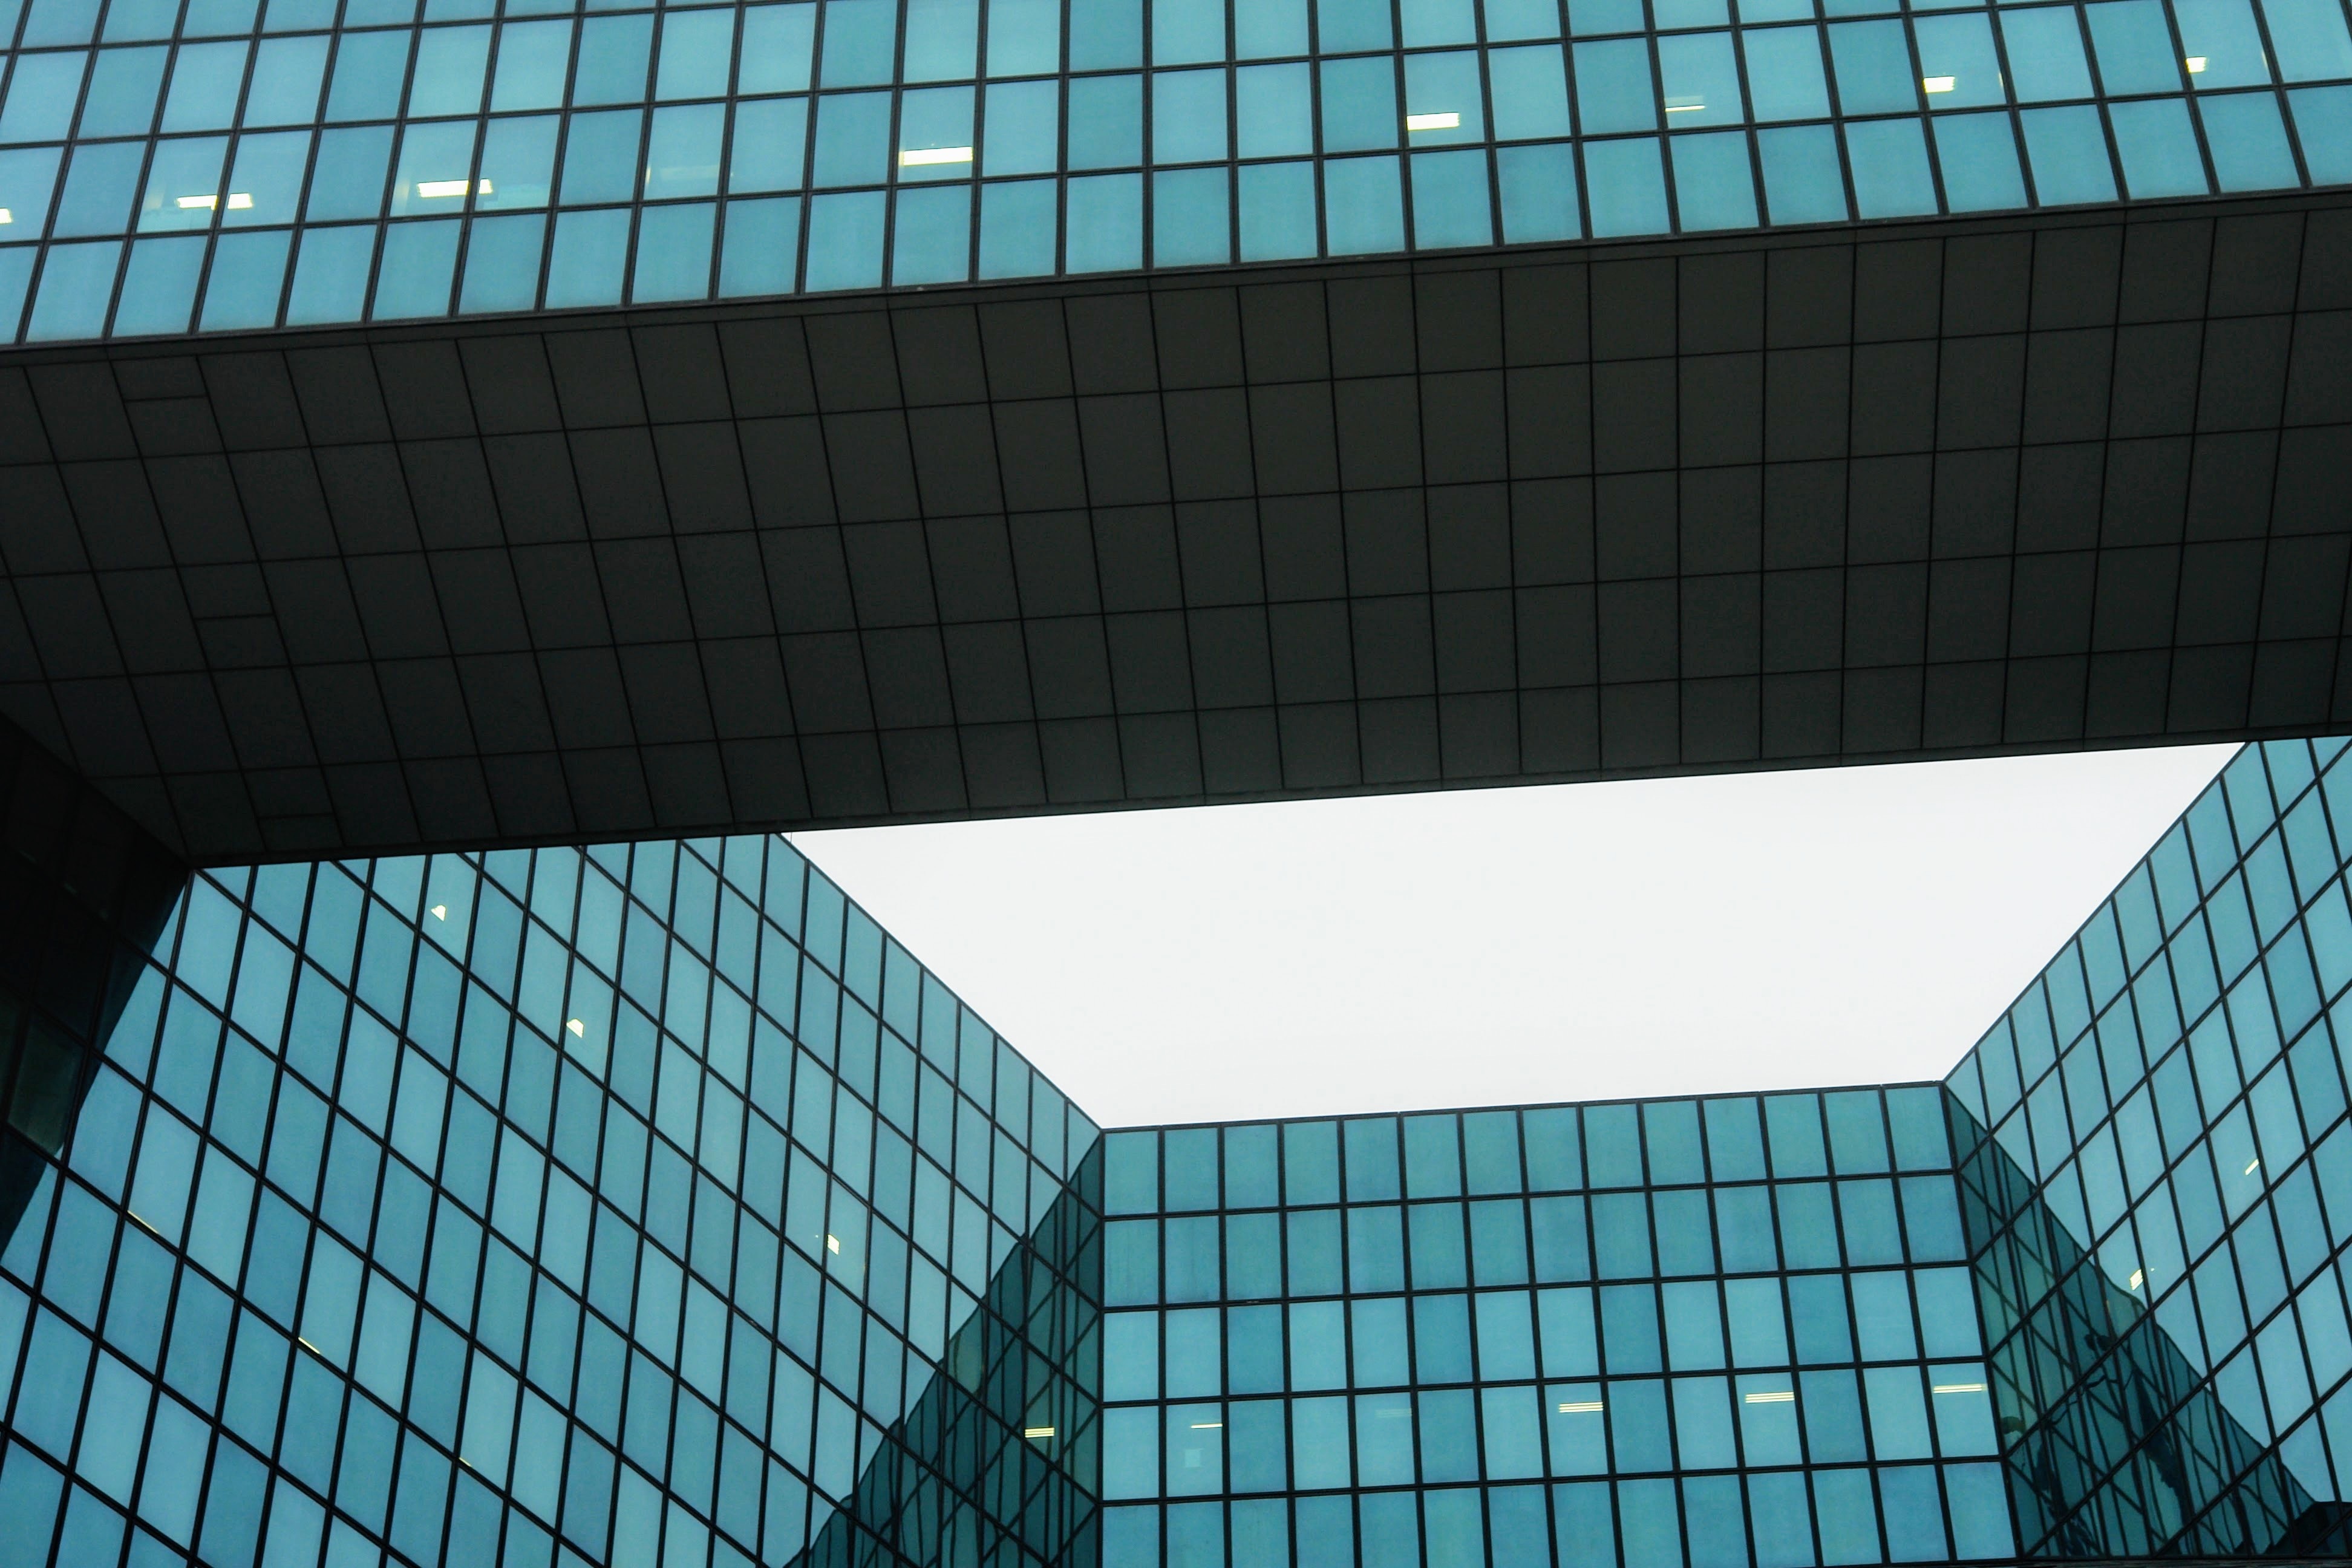
architecture, building, paris, skyscraper, france, line, reflection, facade, blue, modern, tower block, futuristic, la, design, symmetry, shape, headquarters, glass facade, daylighting, office buildings, la defense